Ichinomiya, Aichi

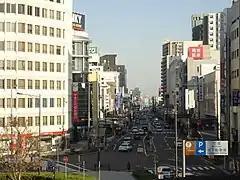
Downtown of Ichinomiya

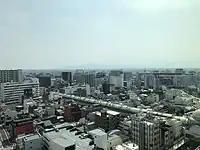
Ichinomiya CBD

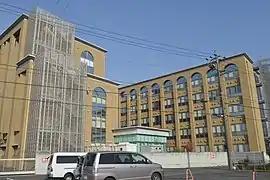
Shubun University

Traditionally noted for textiles, Ichinomiya is now a regional commercial center with a mixed economy of manufacturing and agriculture.